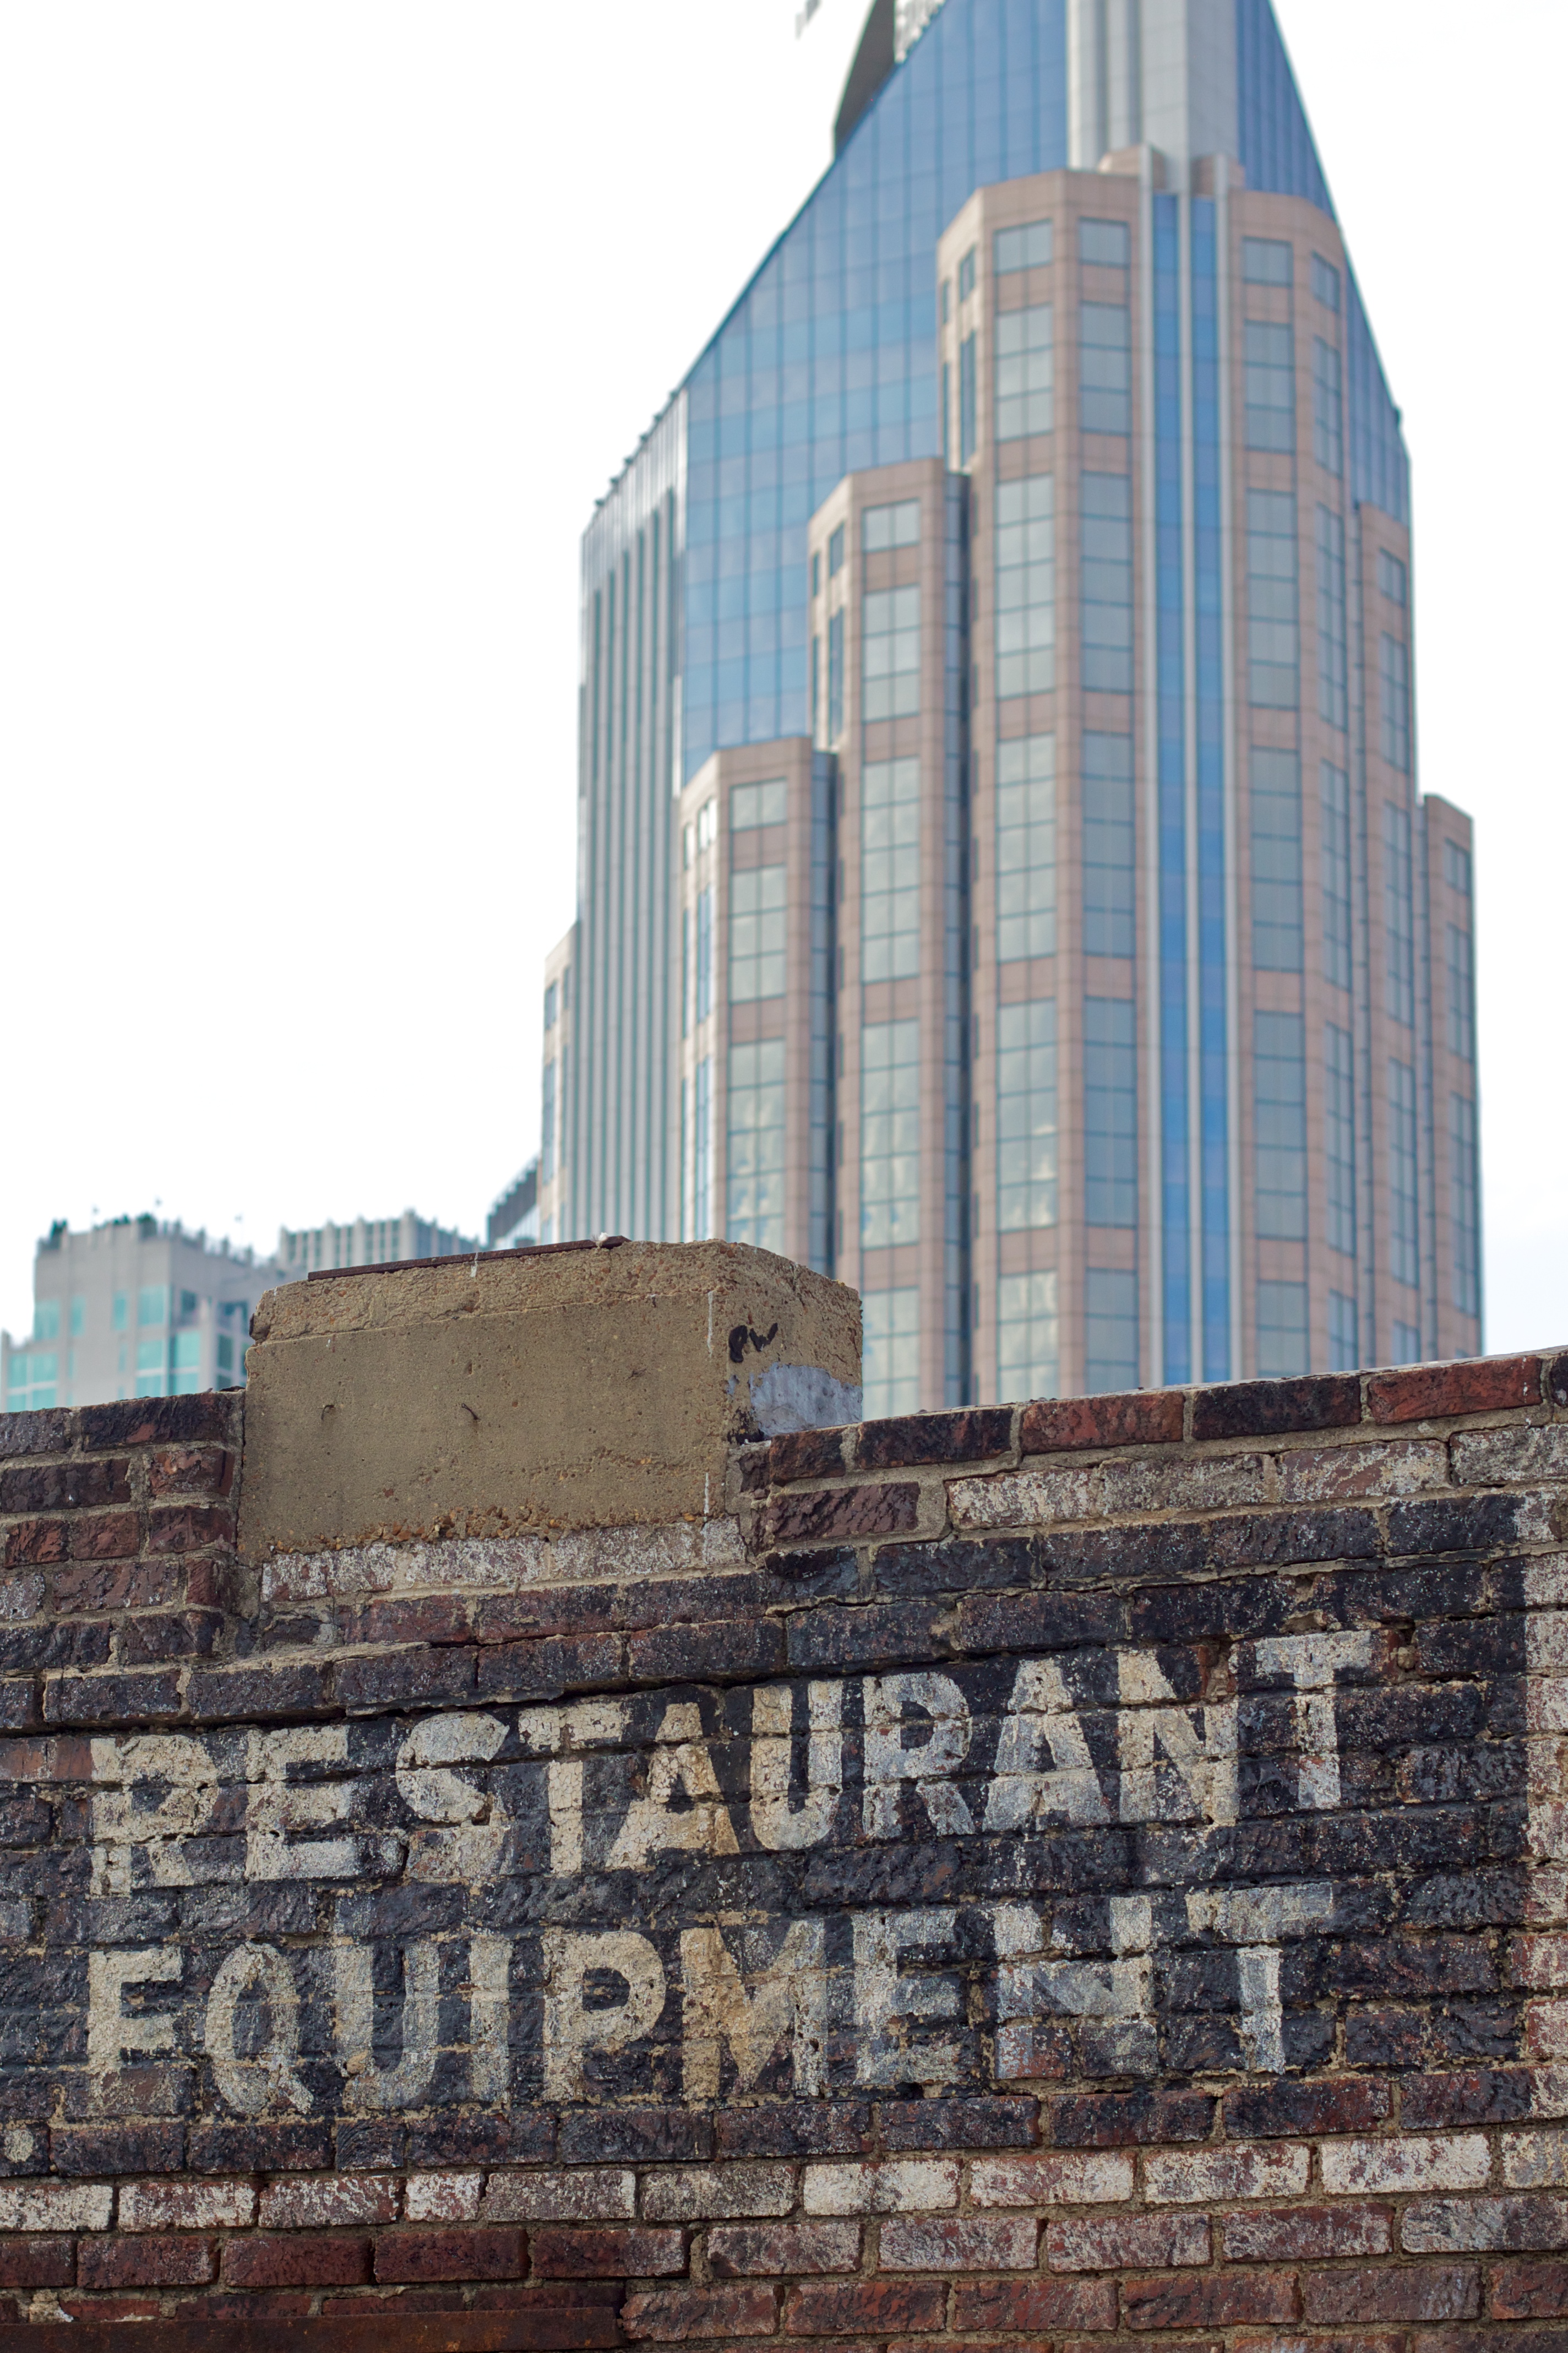
architecture, skyline, town, building, city, skyscraper, wall, cityscape, downtown, tower, landmark, facade, tower block, odyssey, metropolis, urban area, human settlement